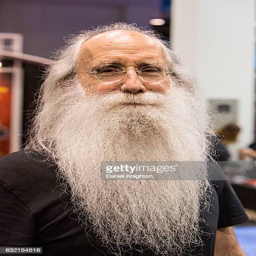
bass guitar player attends the show day